Baiting crowd

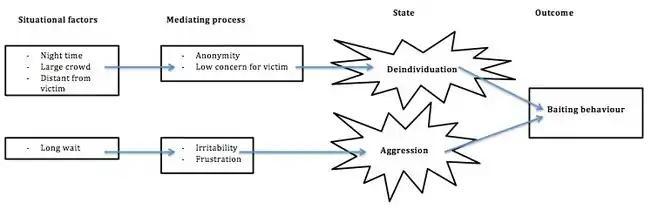
Deinviduation model; how factors influence the baiting crowd

Leon Mann's research shows that a sense of anonymity increases sharply as a group grows, resulting in a reduced self-awareness. Moreover, in larger groups the chances increase of a person in the crowd encouraging the victim's act. This encouragement could form a model for the rest of the group to follow.